Apparel industry of Sri Lanka

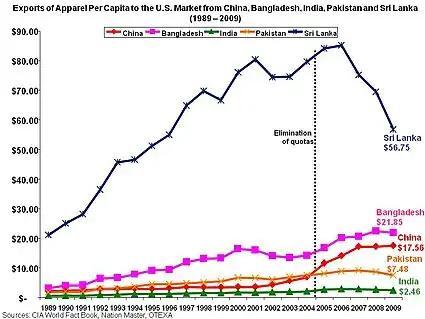
Exports of apparel per capita to the US market from leading garment-manufacturing countries, 1989–2009.

Over the last few decades, the apparel industry grew to represent Sri Lanka's number one export. Following a 38% increase in textile-based revenue from 1996 to 1997, in which the industry generated $2.18 billion in earnings, 50 new textile factories opened in Sri Lanka in 1998. As of 1998, the Sri Lanka apparel industry employed about 300,000 people in 800 factories. Sri Lanka nationals are primary owners of 85% of the small-to-mid-sized factories, while larger operations are typically joint ventures or foreign-owned.